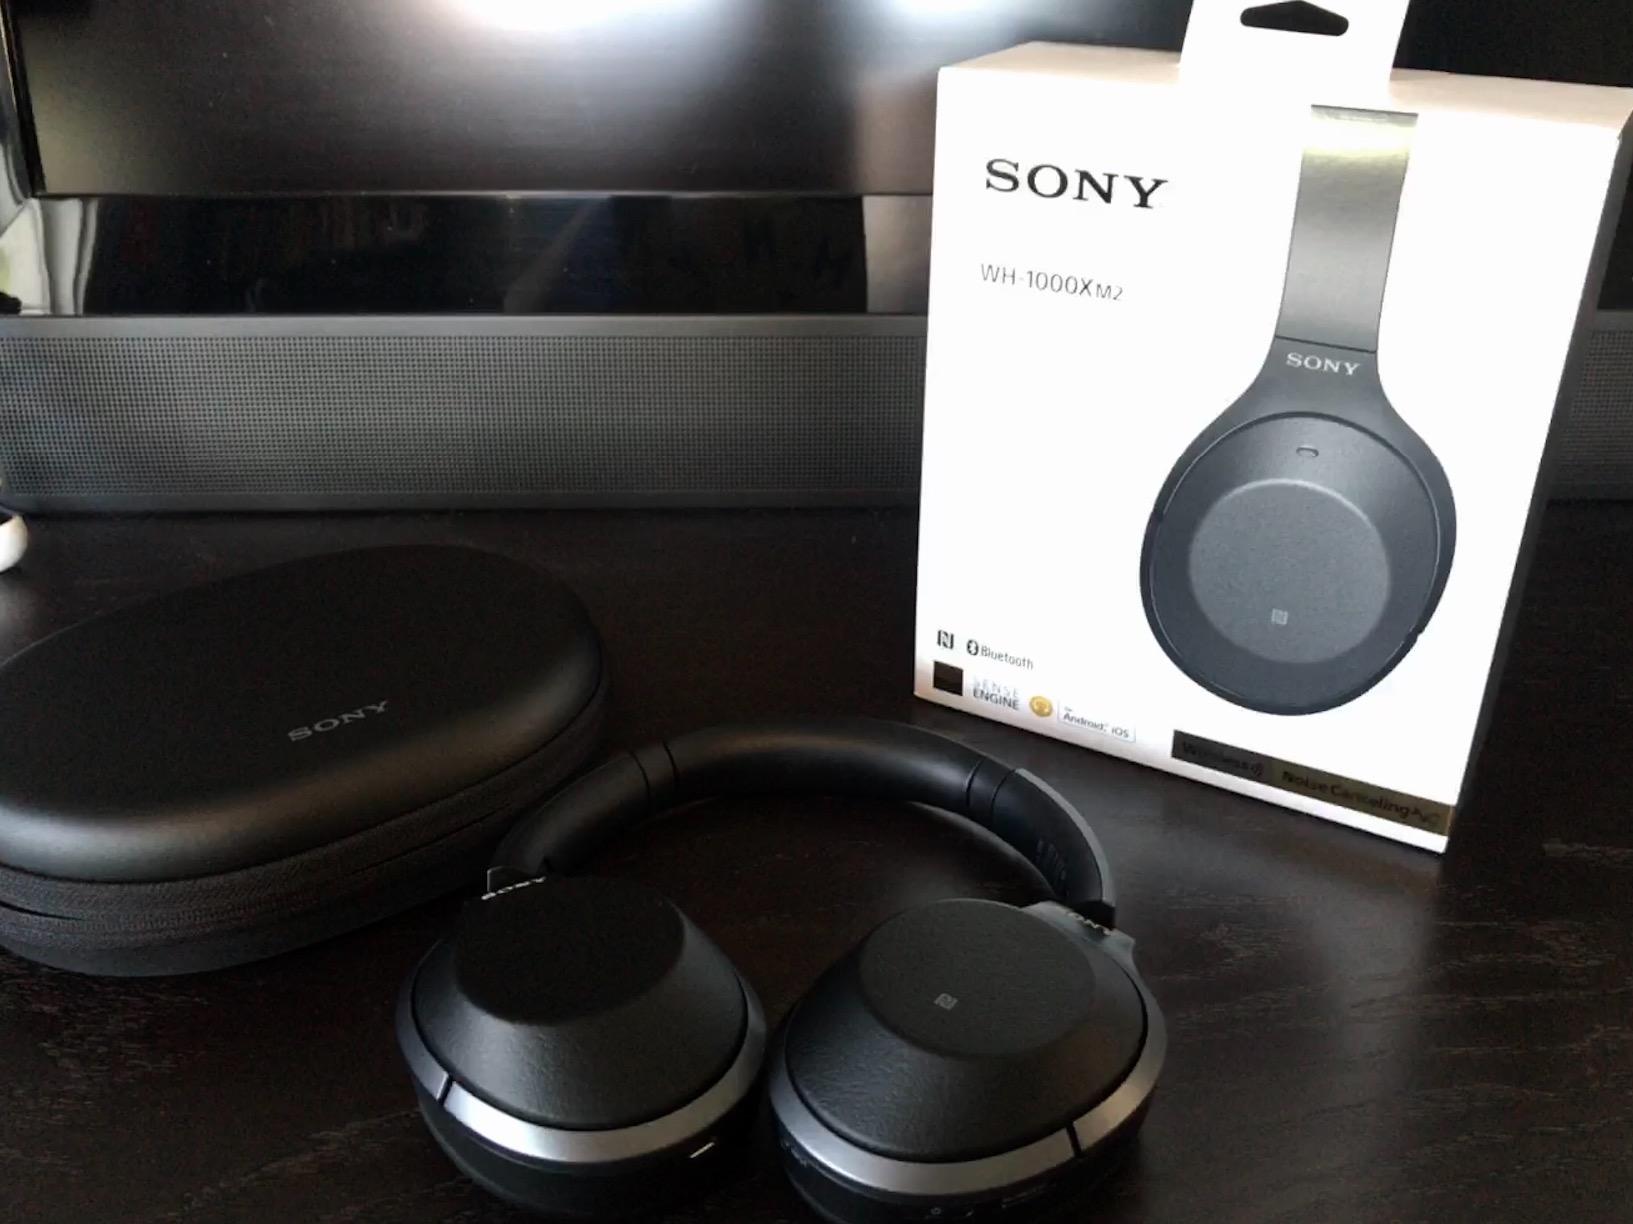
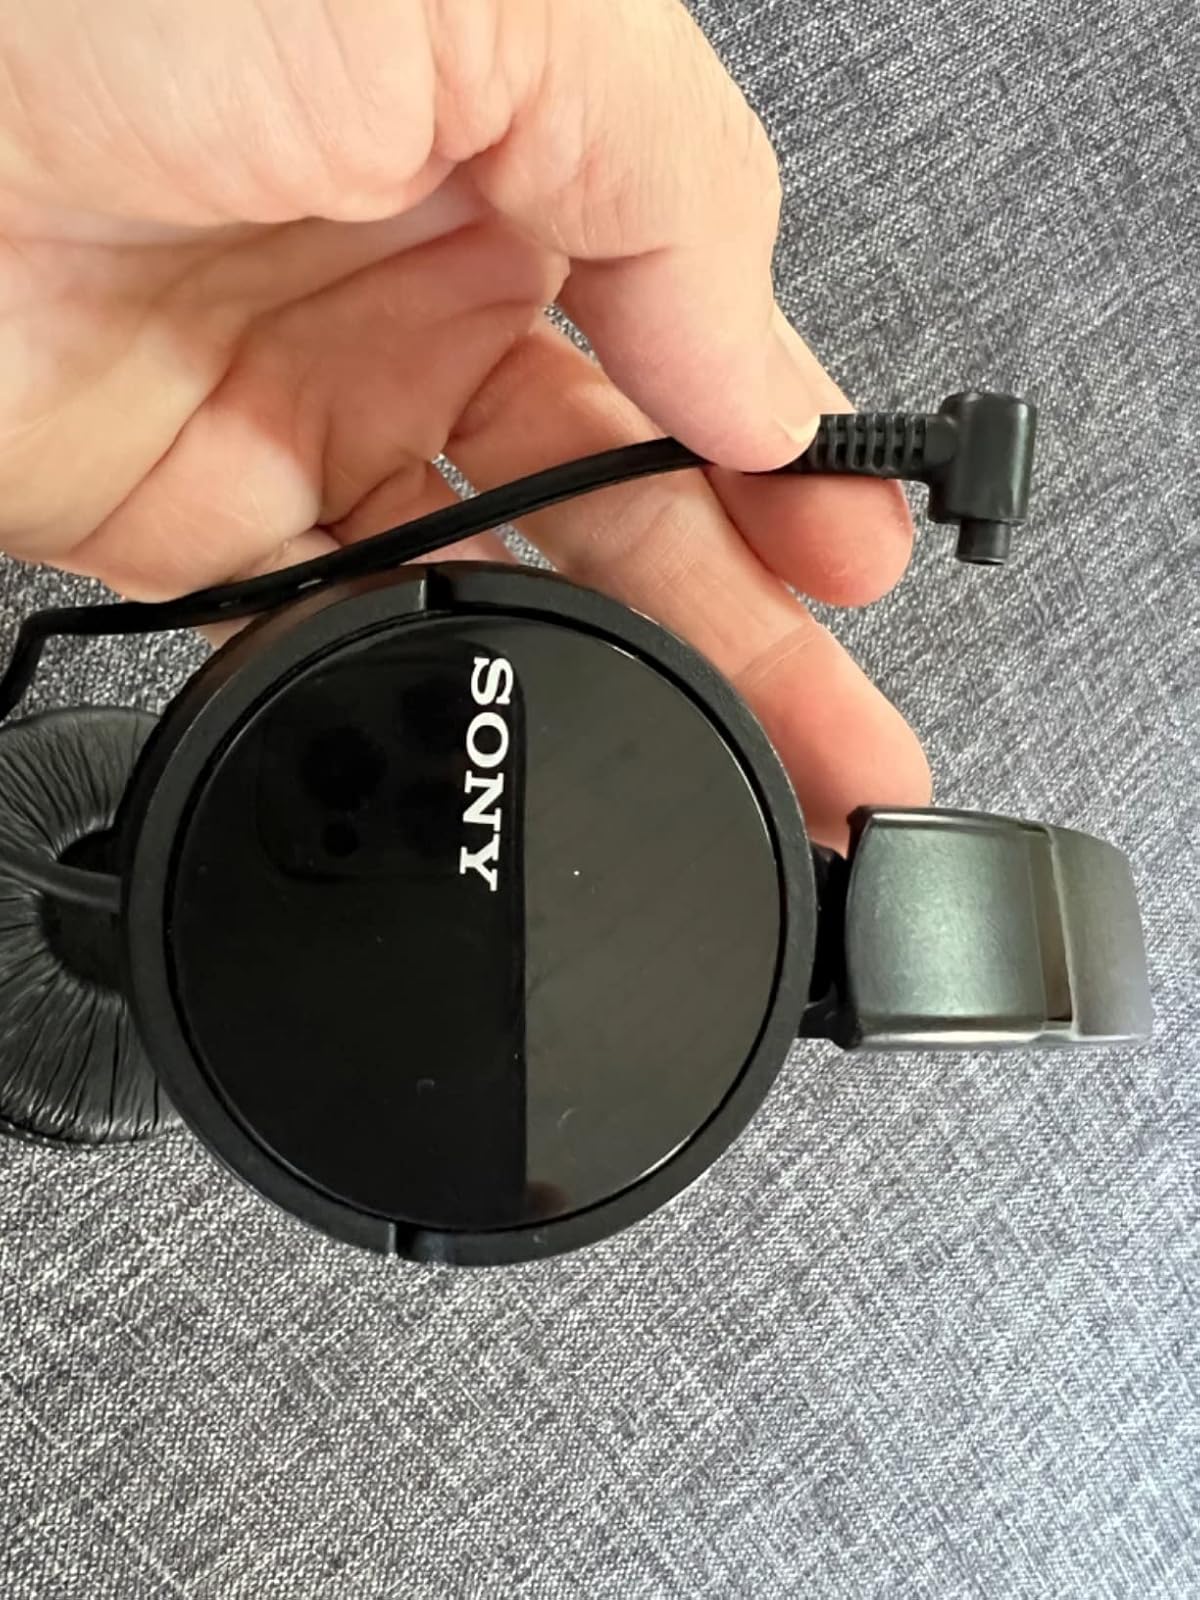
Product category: headphones
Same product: no